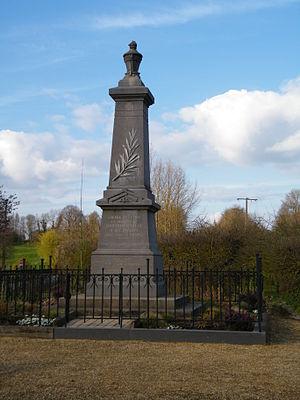
Le monument aux morts pour la patrie.
Martainneville est une commune française située dans le département de la Somme, en région Hauts-de-France.